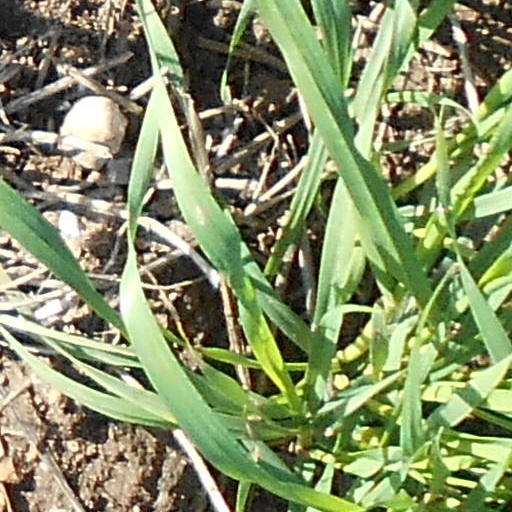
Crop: wheat